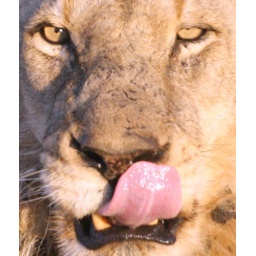
male lion at Ulusaba - thanks for comments below